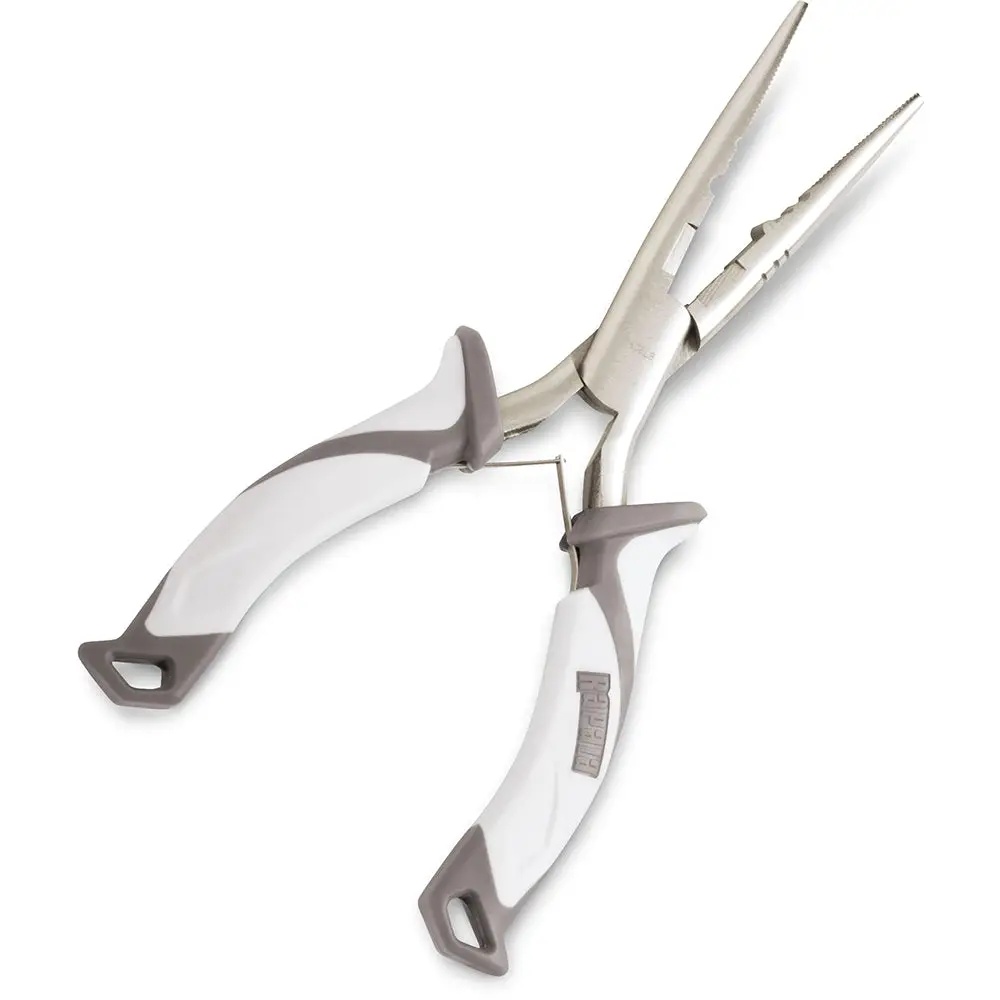
Rapala Angler's Pliers - 6-1/2" [SACP6]
Angler's Pliers - 6-1/2" Made of durable carbon steel with a nickel plated finish with coastal colored co-molded grips for comfort with a double leaf spring for ease of use and convenience. Split shot crimper, Rapala lure tuning tool and light duty side cutters are also featured.Also available in 12 piece bulk. WARNING: This product can expose you to chemicals which are known to the State of California to cause cancer, birth defects or other reproductive harm. For more information go to P65Warnings.ca.gov .
Brand: Rapala
Category: Sporting Goods > Outdoor Recreation > Fishing > Fishing Hook Removal Tools > Cutting Pliers